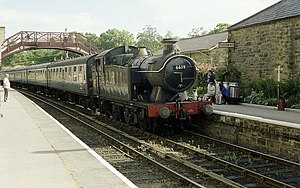
Hogwarts / Ankomst
Goathland Station der bliver brugt som Hogsmeade Station i filmene.
Hogwarts Skole for Heksekunster og Troldmandsskab, normalt omtalt som Hogwarts, er en fiktiv skole, der findes i J.K. Rowlings romanserie om Harry Potter. Det er en skole, hvor hekse og troldmænd mellem 11 og 18 år fra Storbritannien kan lære magi. De seks første bøger har alle Hogwarts som den primære kulisse, hvilket understøttes af, at hver bog varer et skoleår. Harry Potter og Dødsregalierne tager ikke udgangspunkt i skolen, da bogens hovedpersoner Harry Potter, Ron Weasley og Hermione Granger ikke tager det sidste år på skolen. Dog foregår den sidste og afgørende kamp i bogen på Hogwarts.